Henry Sargent

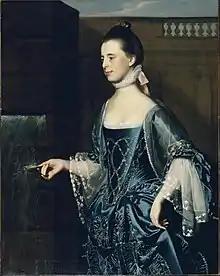
Portrait of Sargent's mother, Mary Turner, by John Singleton Copley, 1763

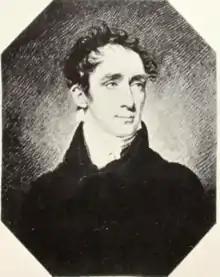
Henry Sargent by Robert Field

He was one of seven children born to Daniel Sargent Sr. and Mary (née Turner) Sargent (1744–1813). He was the brother of author Lucius Manlius Sargent (1786–1867), and Daniel Sargent (1764–1842) merchant and a cousin of American Revolutionary War soldier Paul Dudley Sargent (1745–1828), and a great-grandson of William Sargent, who received a grant of land at Gloucester in 1678. Henry Sargent's father was a prosperous and public-spirited merchant.